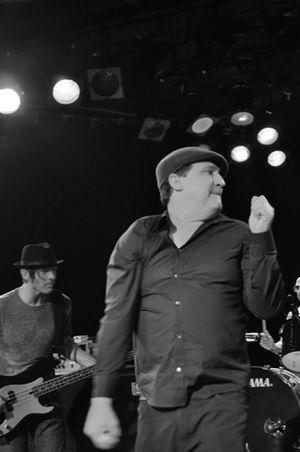
Greg Dulli, né le 11 mai 1965 à Hamilton aux États-Unis, est un guitariste et chanteur américain connu pour sa participation au sein du groupe de rock alternatif The Afghan Whigs.